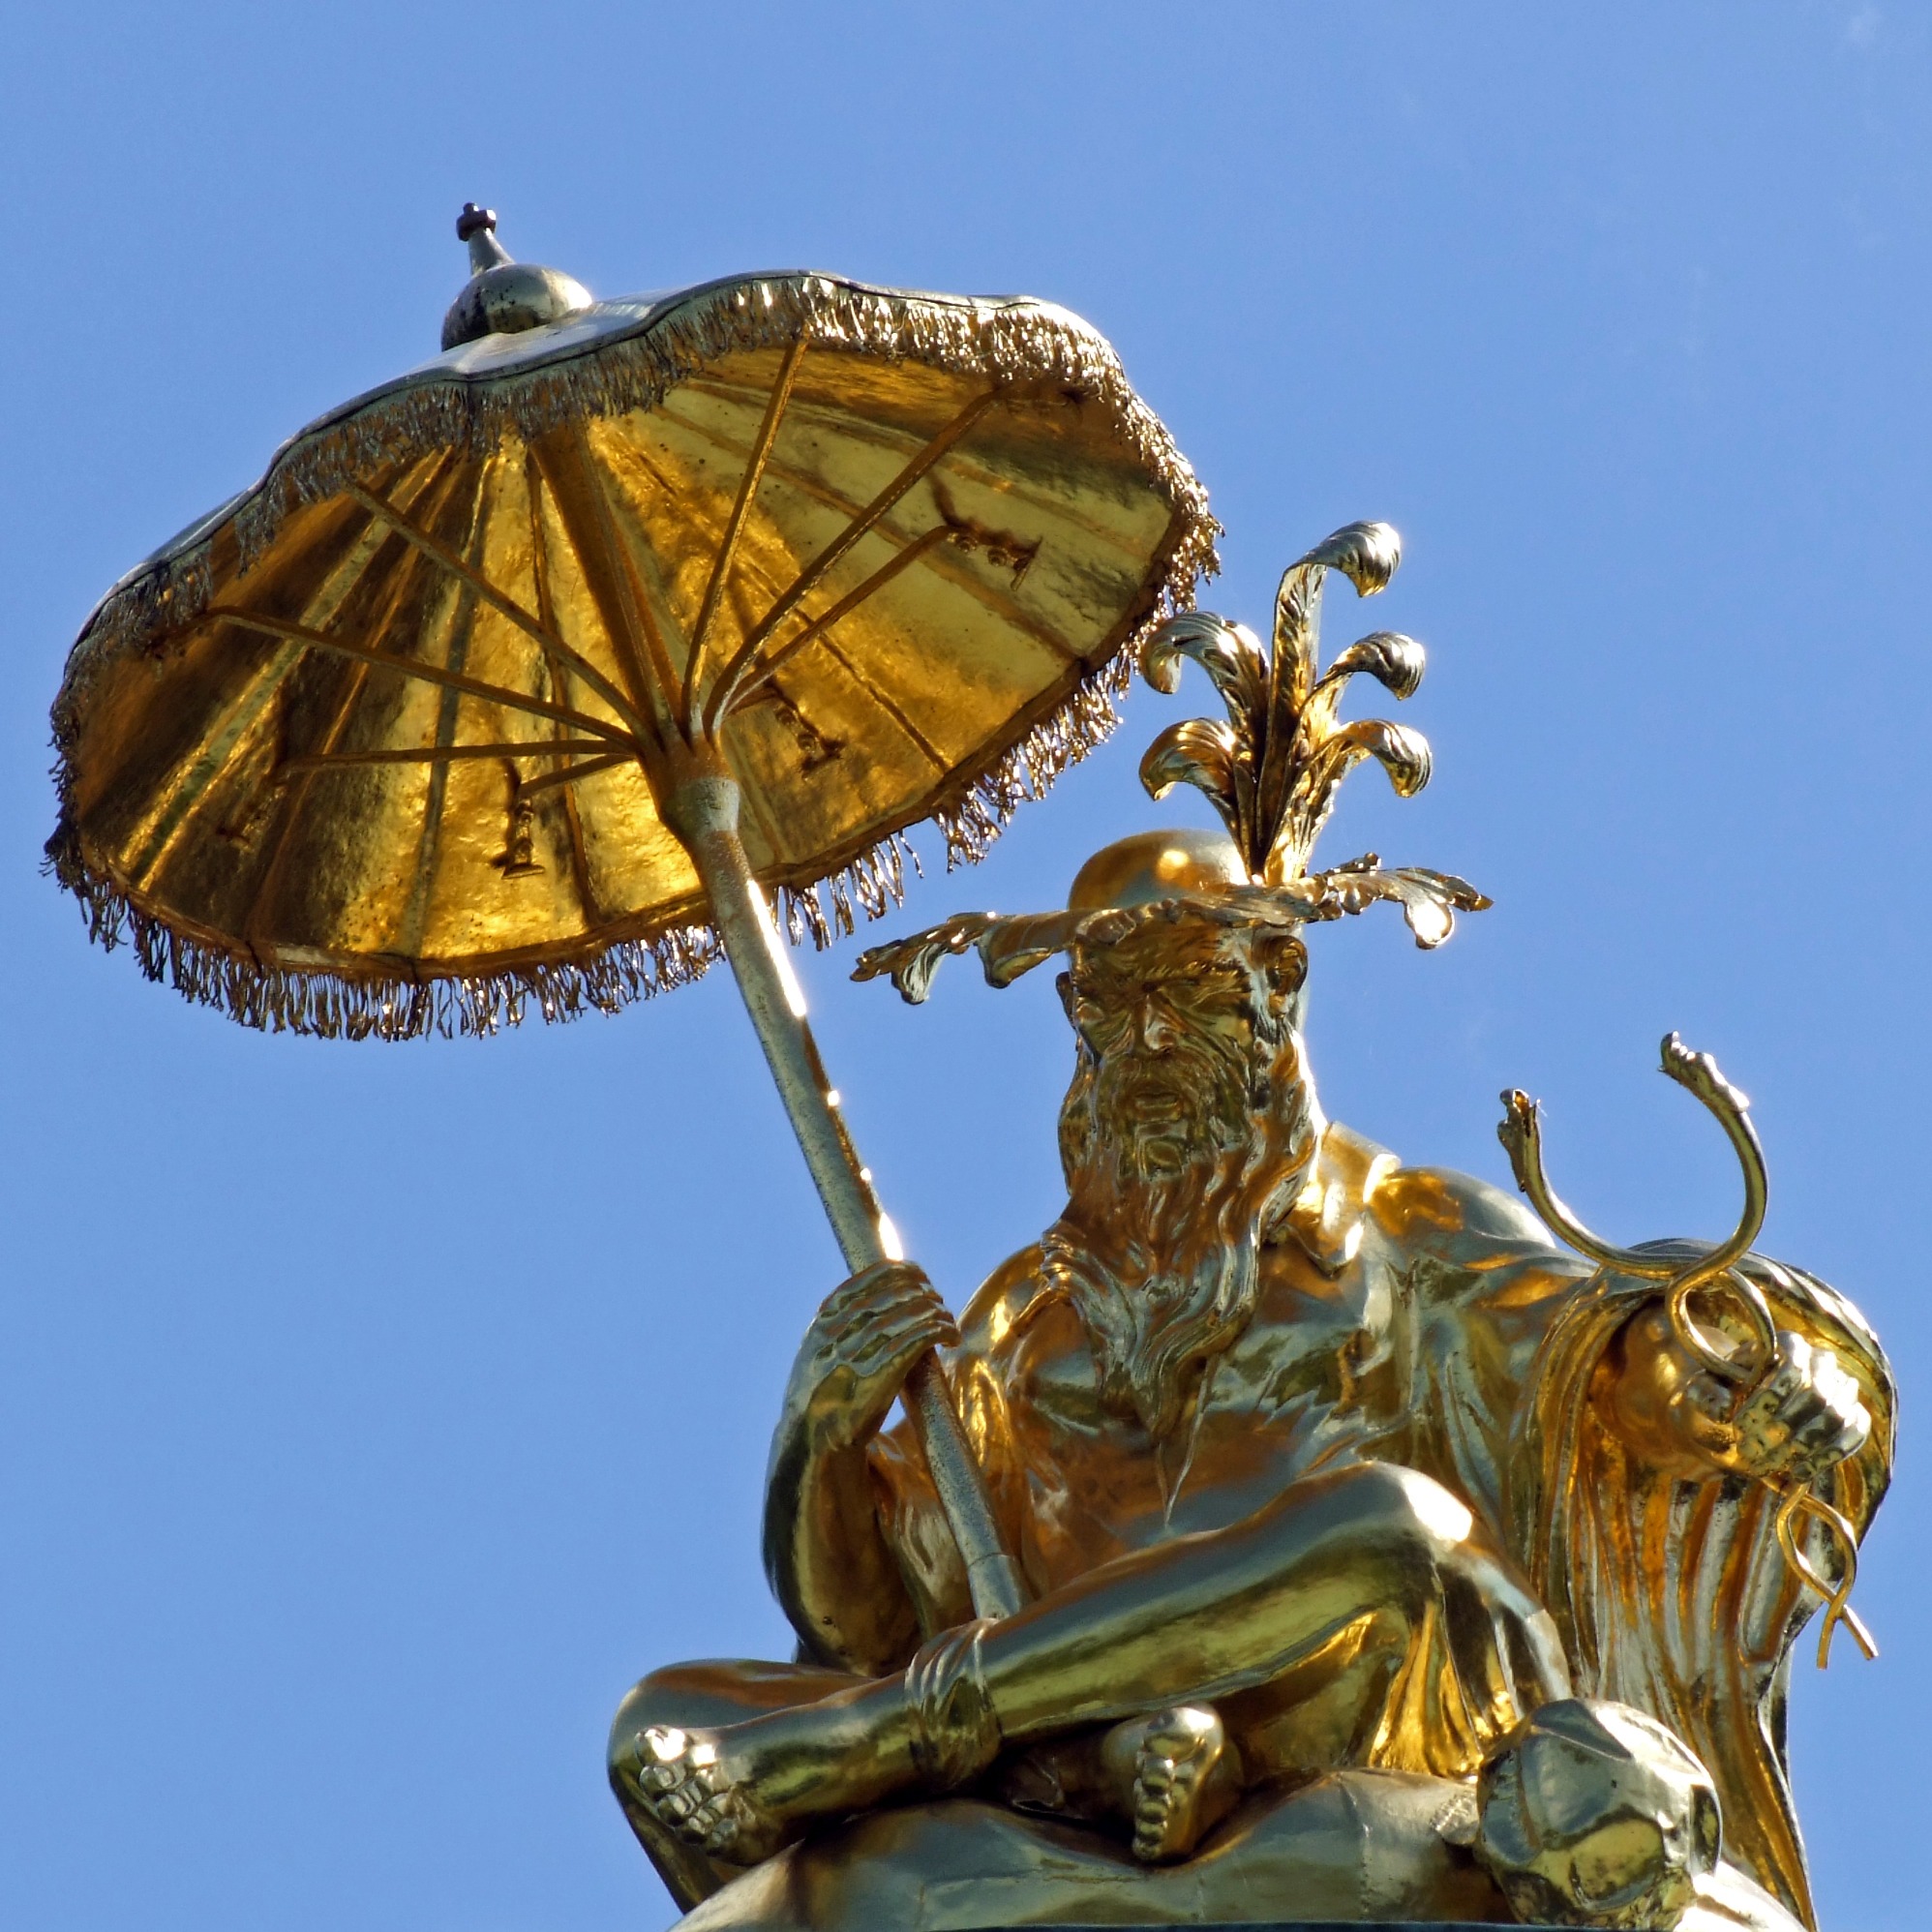
monument, statue, sculpture, figure, gold, potsdam, park sanssouci